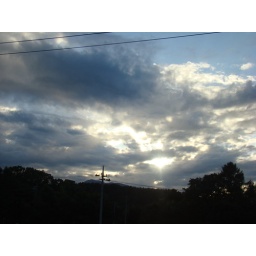
The veiw from the train an the way back from my friends mountain house in japan.